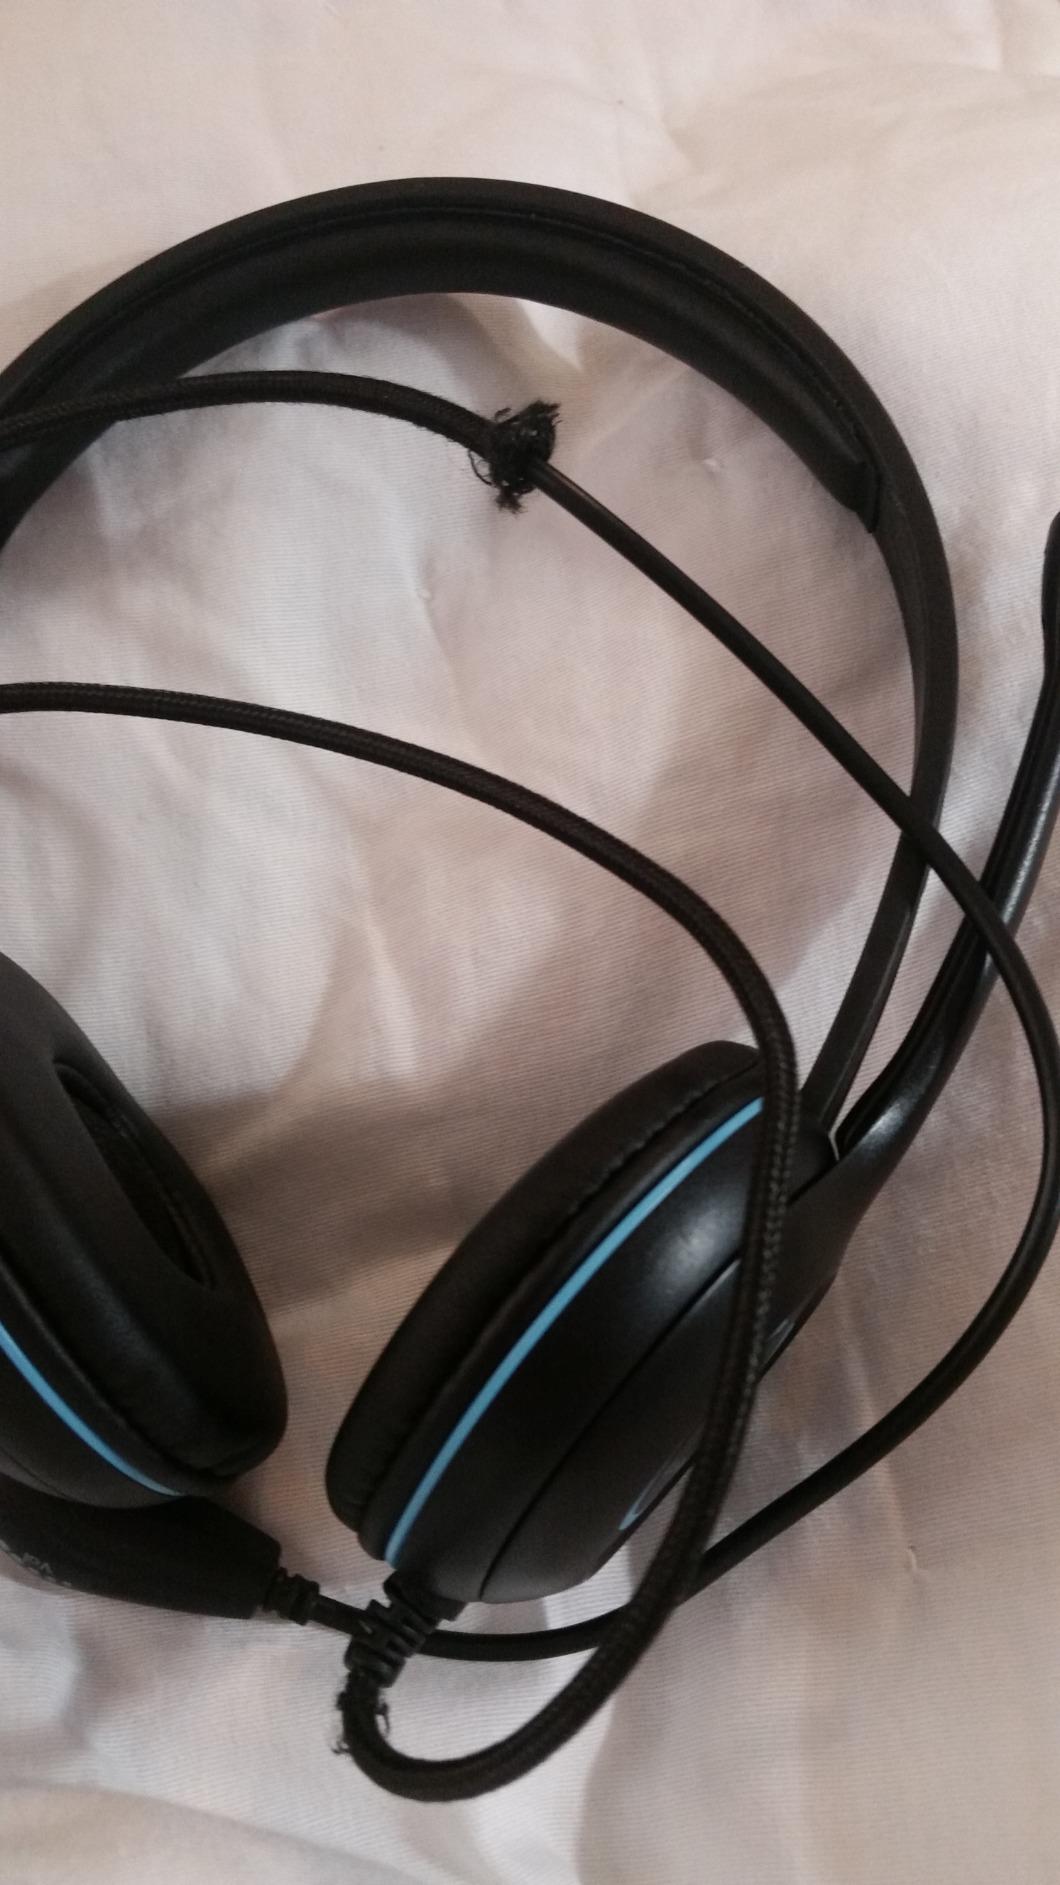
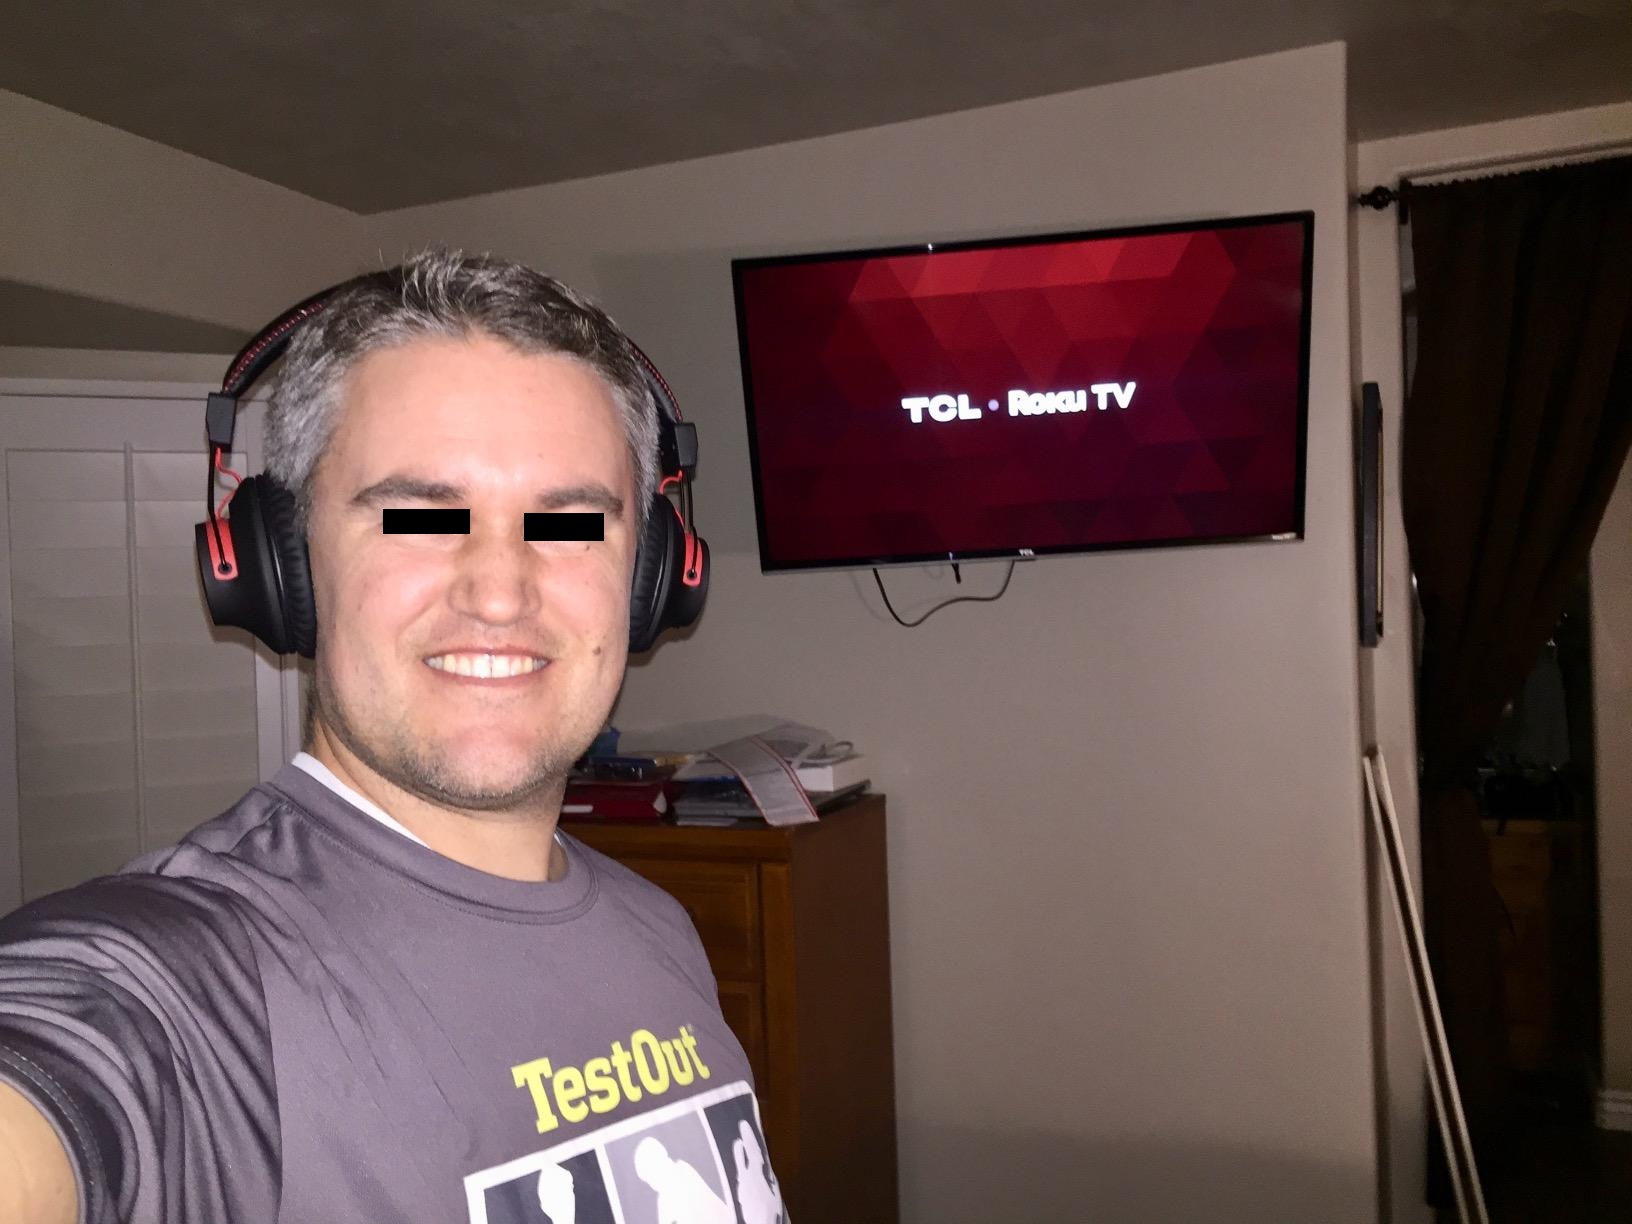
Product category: headphones
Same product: no